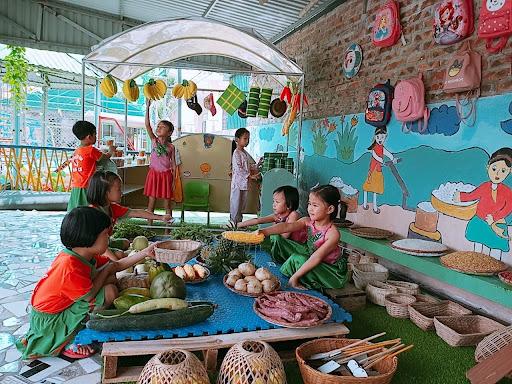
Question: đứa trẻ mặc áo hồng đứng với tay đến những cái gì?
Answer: quả chuối